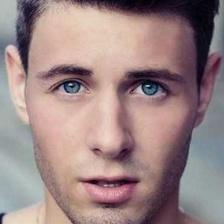
Label: faces